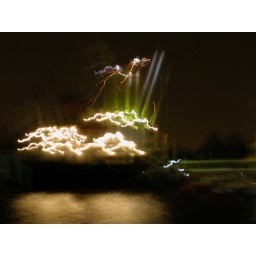
An electric arc welder from a repairing ship become a wonder view in the black of night.